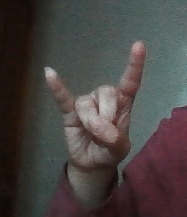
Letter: la